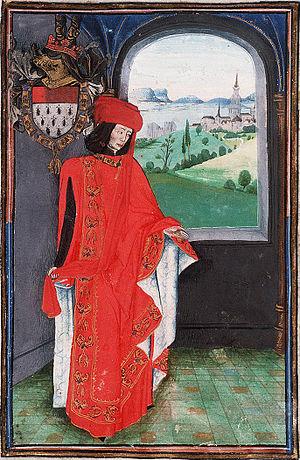
Jean V, seigneur de Roubaix, était chevalier de l'ordre de la Toison d'or. Il portait, comme tous les seigneurs de Roubaix, d'hermine au chef de gueules.